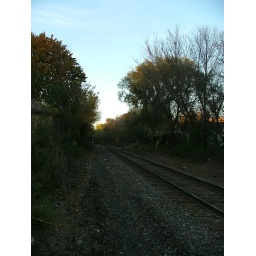
train tracks by mom's house